Aerial engagements of the Second Sino-Japanese War

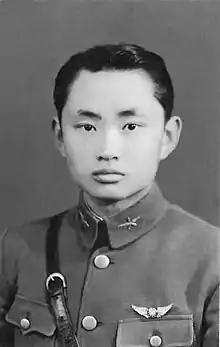
Lin Heng (a brother of Lin Huiyin) was KIA along with ace pilots Capt Shen Tse-Liu and Maj Wong Sun-Shui in an air battle over Shuangliu Airbase in Chengdu, March 1941.

Since World War II erupted in Europe on 1 September 1939 after Nazi Germany invaded Poland, the United States had maintained its neutrality until the unannounced Japanese air attack on the American naval base at Pearl Harbor on 7 December 1941. In October 1940, China appealed to American president Franklin D. Roosevelt to allow the sale of military aircraft to China along with the recruitment of American pilots for the resistance war against the Japanese invasion. In December, Washington approved China's request to recruit American pilots who would resign from U.S. military services and volunteer to serve in the Chinese Air Force with significant monetary compensation. On 11 March 1941, the U.S. passed the Lend-Lease Act, which permitted the U.S. government to provide war equipment and material to Britain, France and other allied countries. On 6 May 1941, this policy was extended to China as well. With the full-scale war between the Soviets and Nazi Germany, all new fighter aircraft produced by the Soviets were now directed to the battlefronts against Nazi Germany. While the decision was made by the Americans to support Generalissimo Chiang Kai-shek in the War of Resistance against the Japanese with the Lend-Lease Act, much needed help also came by way of the American response to the Japanese invasion of French Indochina, which motivated the Americans to enact the U.S. scrap metal and oil embargo against Japan and the freezing of Japanese assets in summer of 1941.